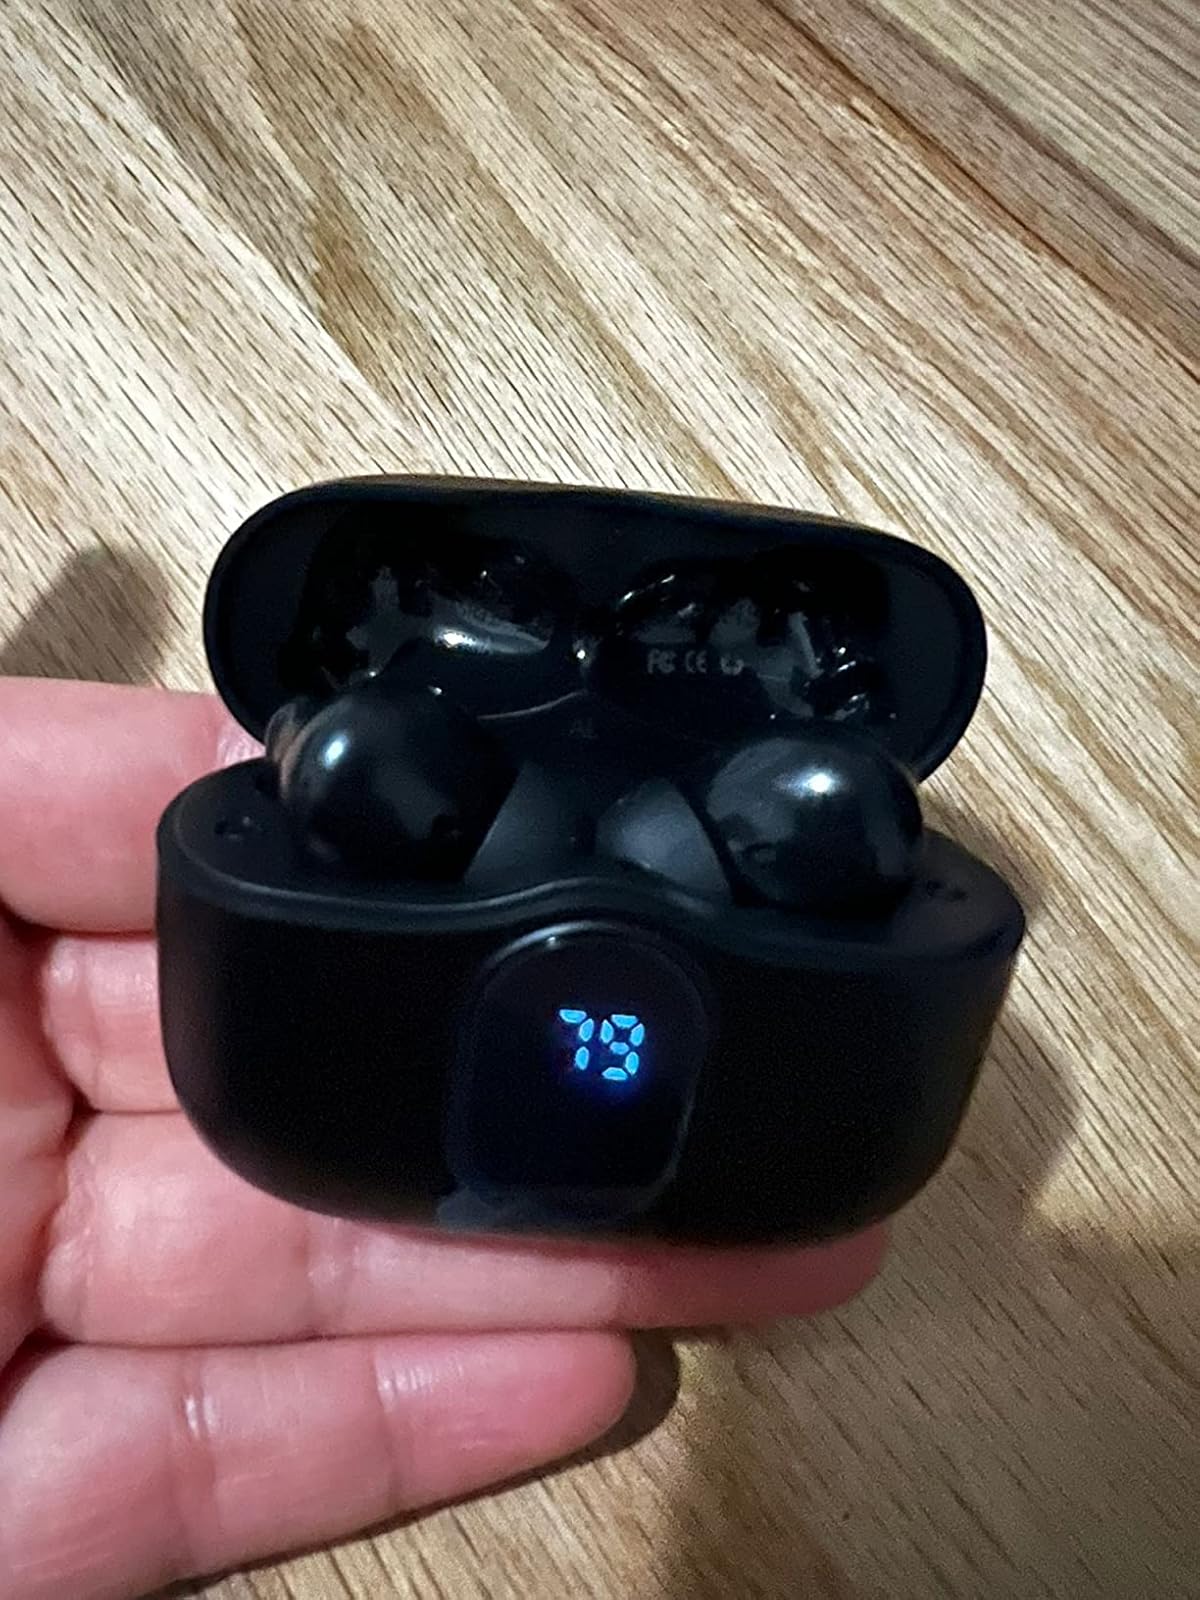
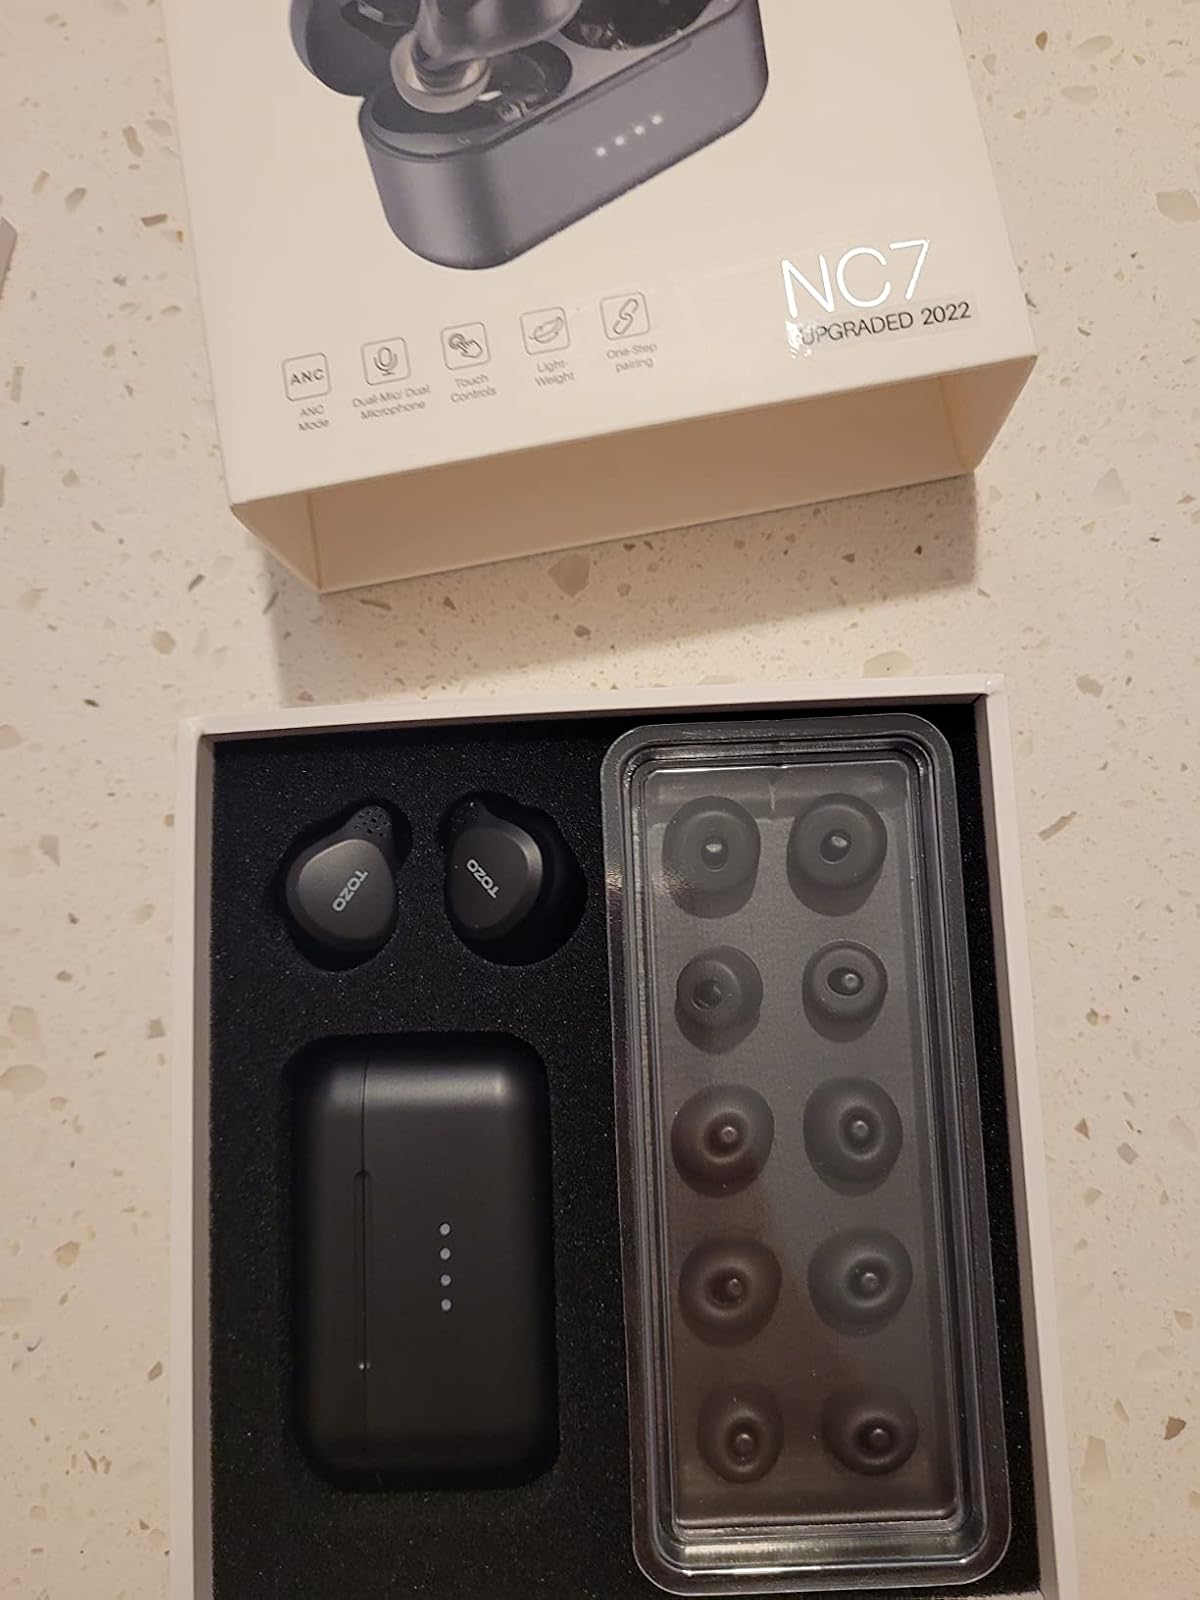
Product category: earbuds
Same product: no